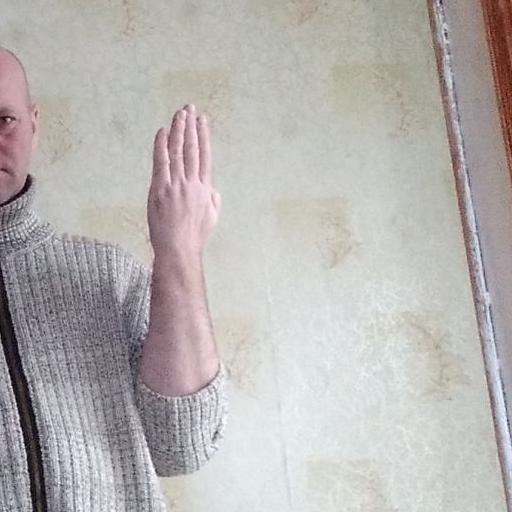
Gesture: stop_inverted